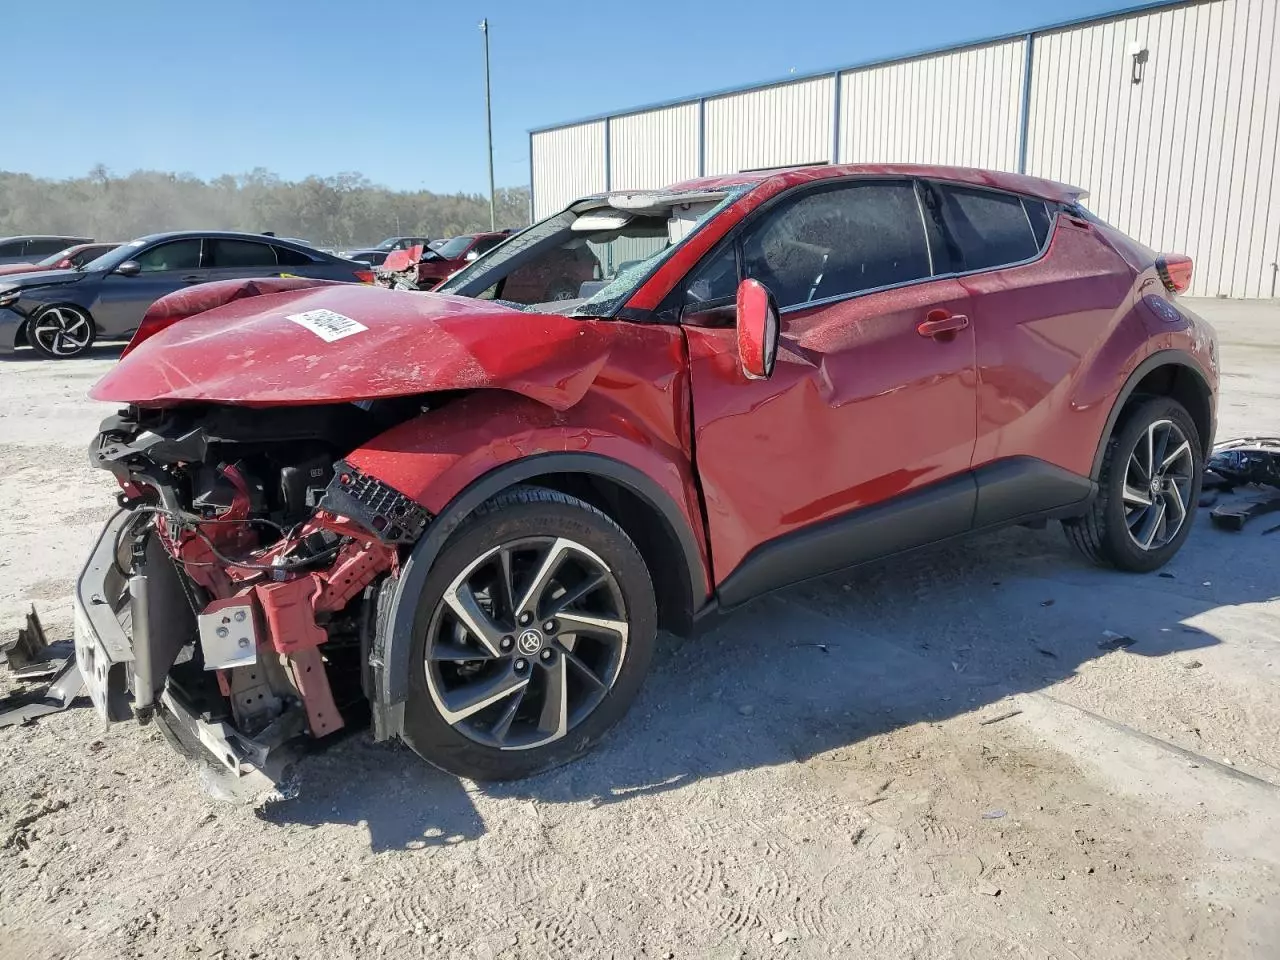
Aucun dommage détecté.
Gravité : aucun